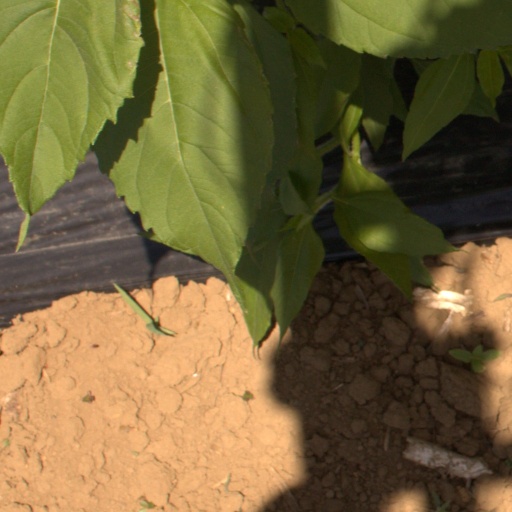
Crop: Jerusalem artichoke